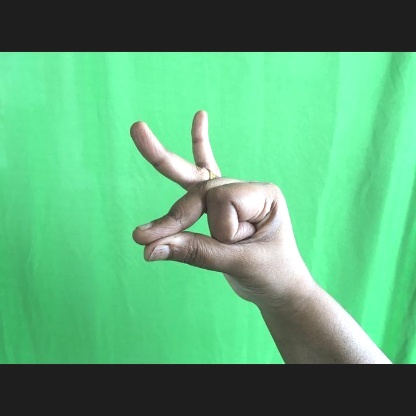
Mudra: Bramaram